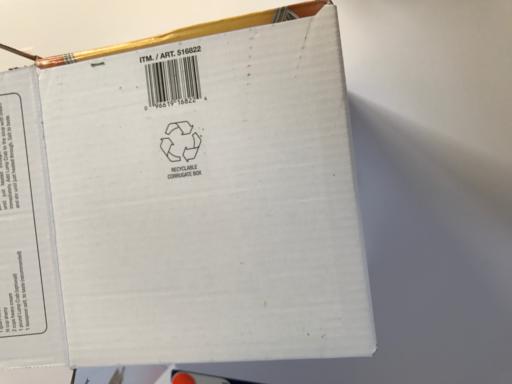
Label: cardboard